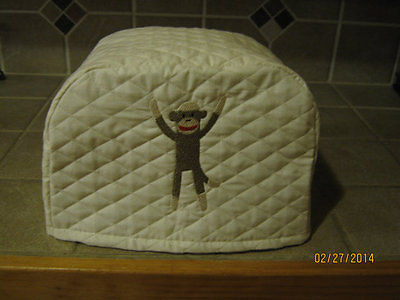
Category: toaster